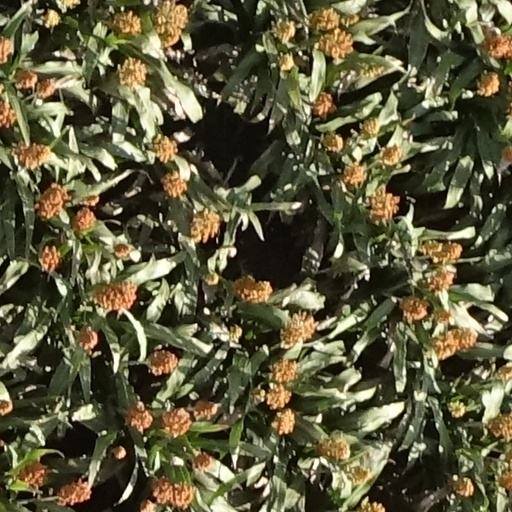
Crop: sorghum